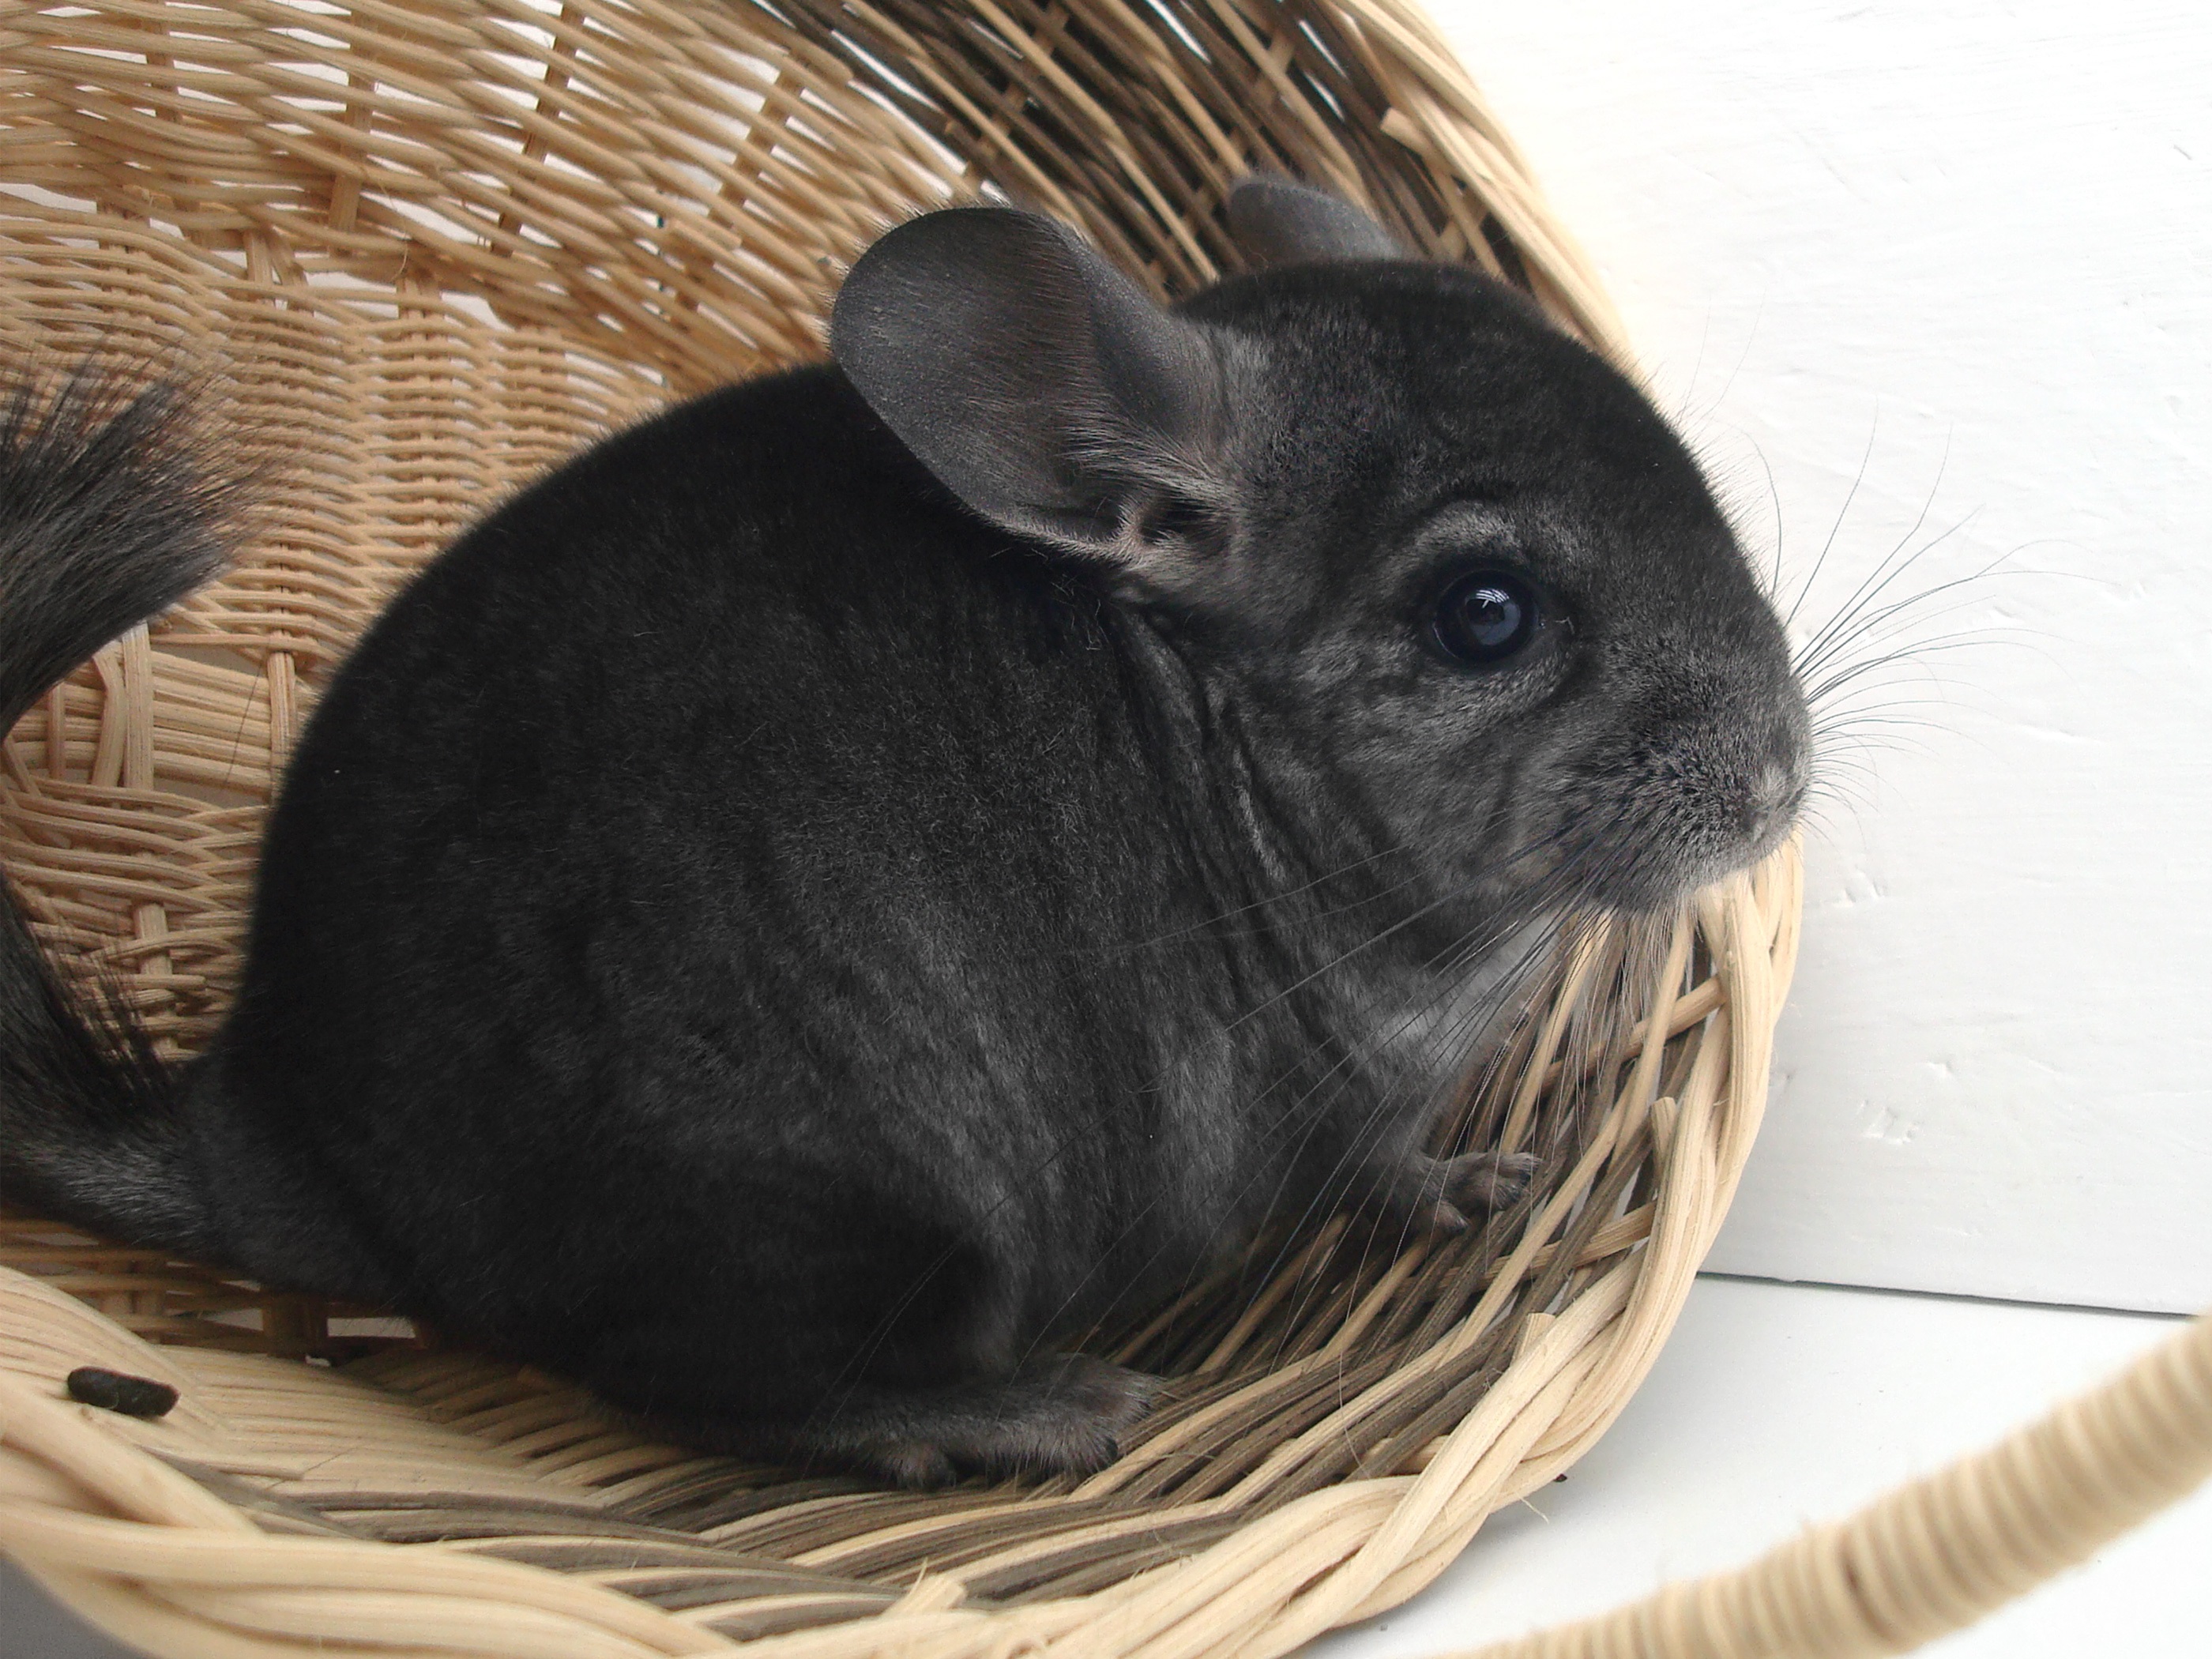
nature, animal, cute, pet, fur, mammal, rodent, whiskers, grey, vertebrate, nager, chinchilla, small animals, domestic rabbit, agouti, degu